Robert T. Bakker

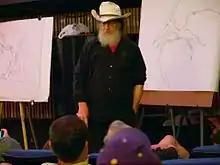
Bakker lecturing in 2011

Bakker's fictional novel "Raptor Red" tells of a year in the life of a female "Utahraptor" during the lower Cretaceous. In the story, Bakker elaborates on his knowledge of the behavior of dromaeosaurids ("raptor" dinosaurs) and life at the time of their existence.